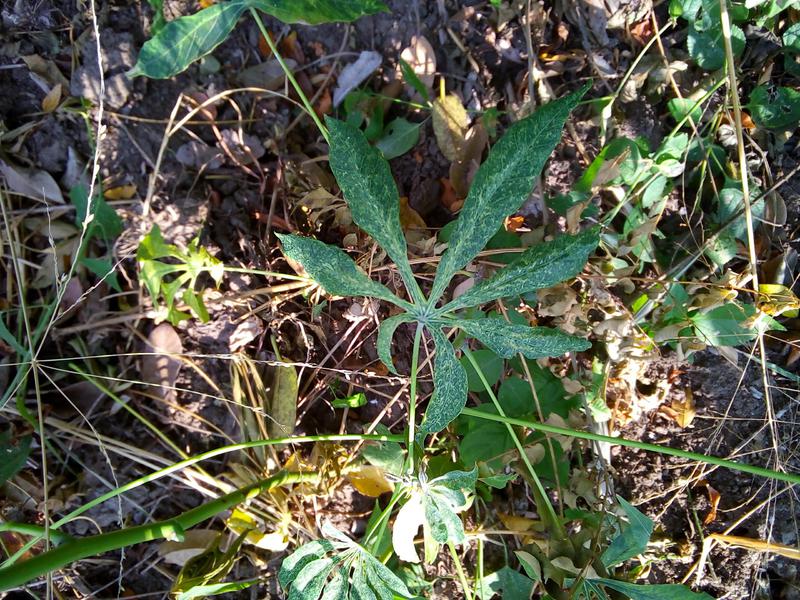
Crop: cassava
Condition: green_mottle